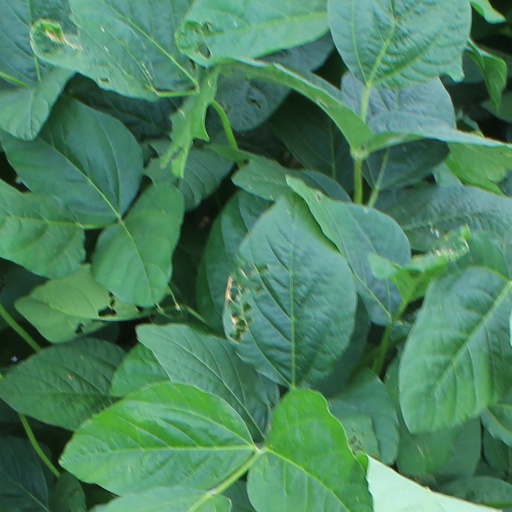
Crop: soybean